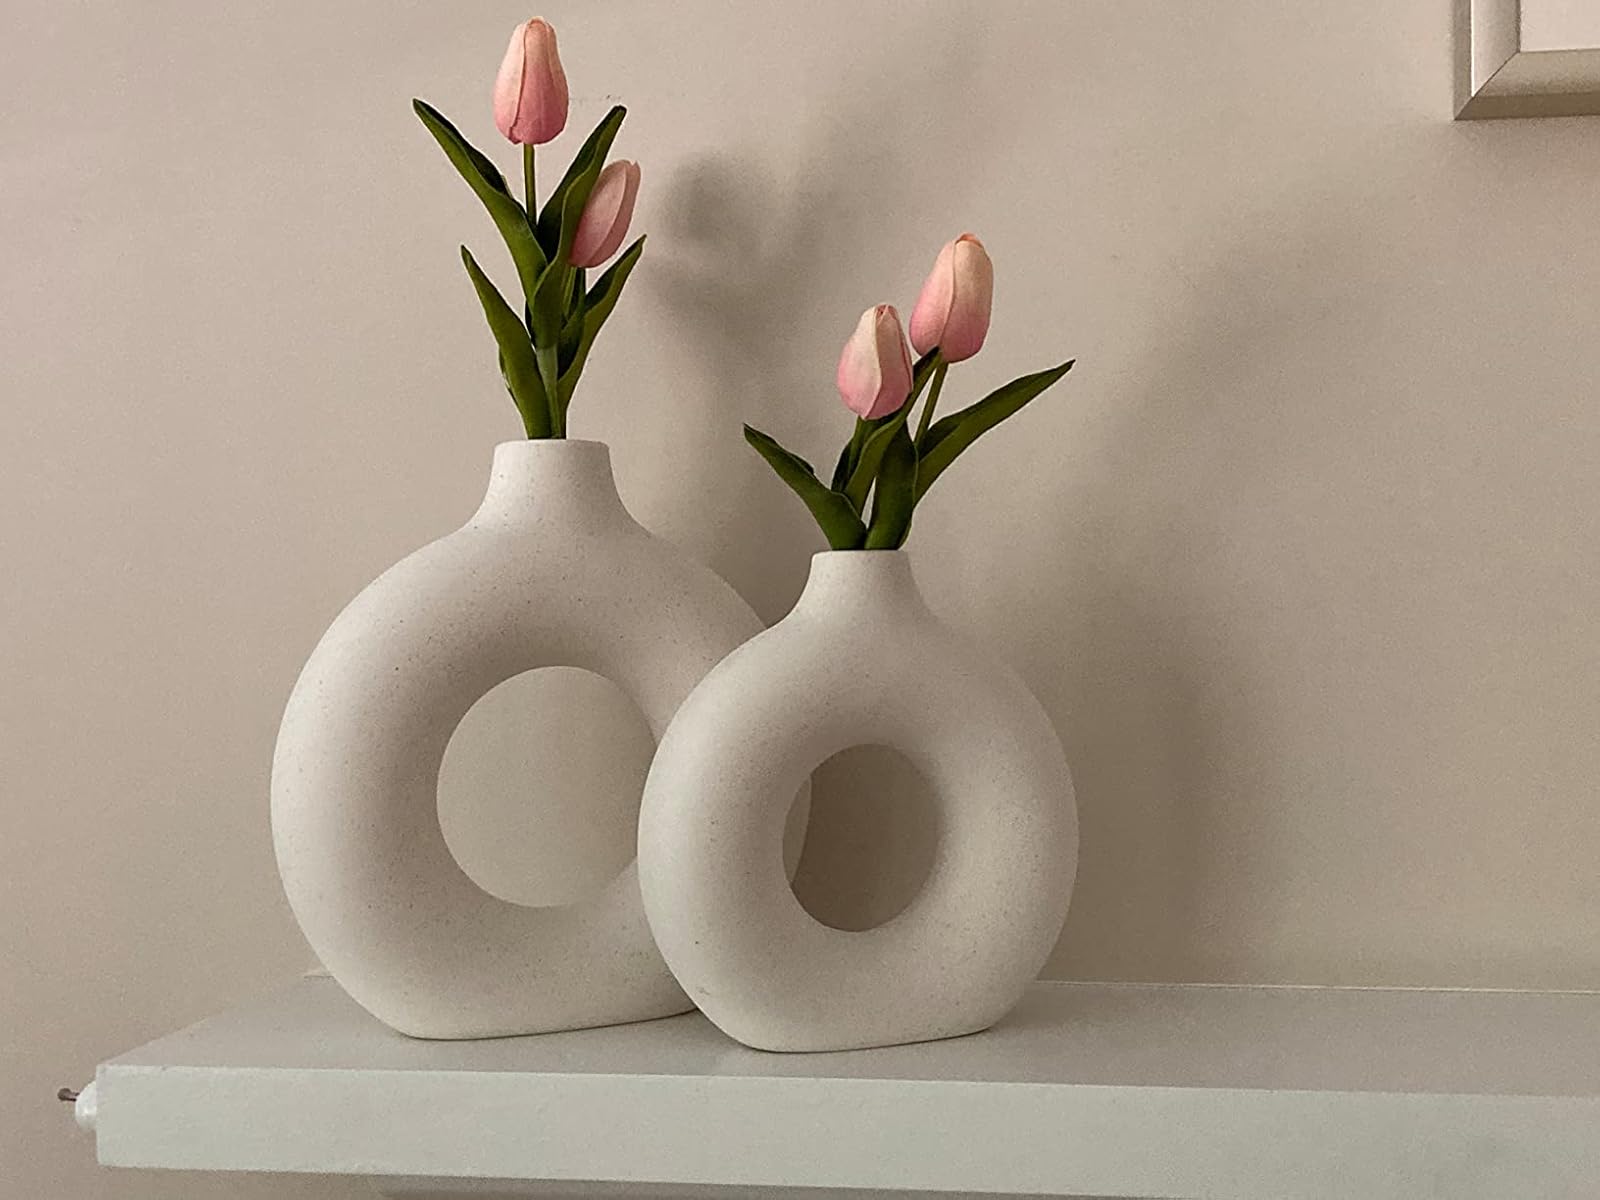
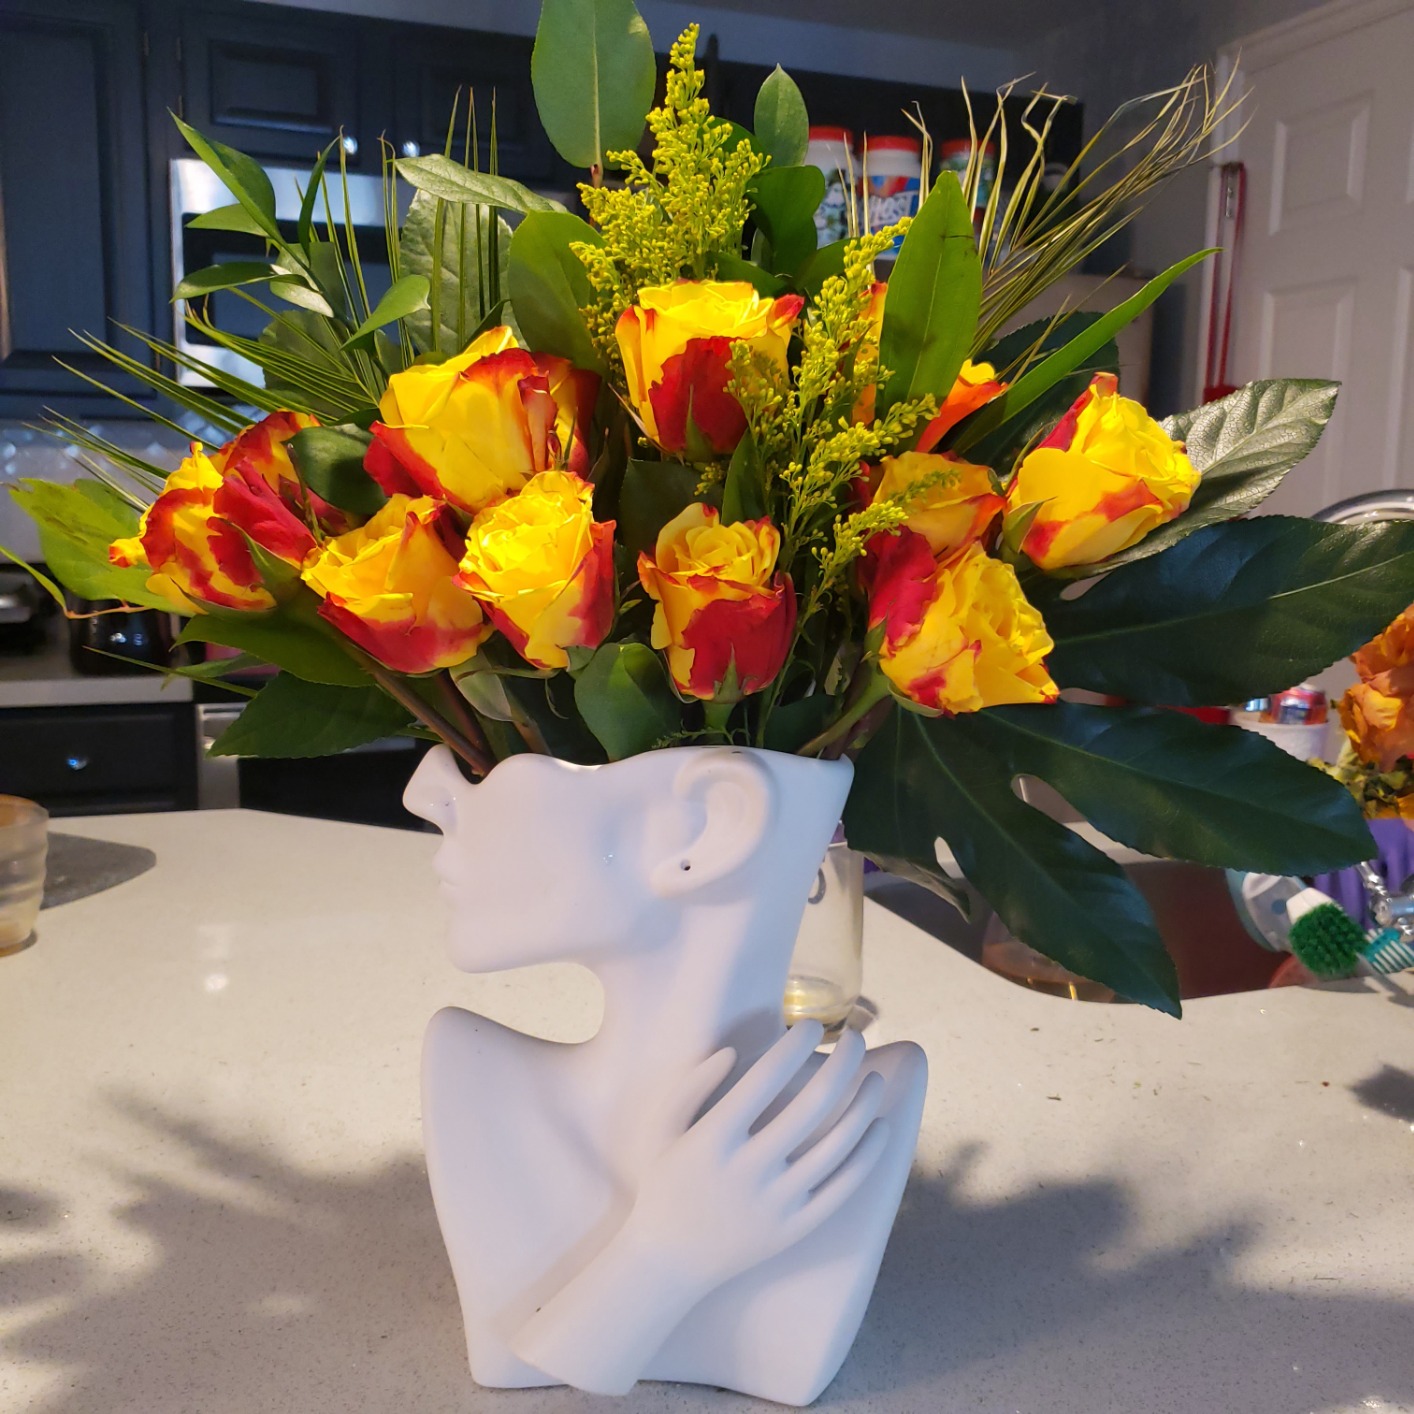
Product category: vase
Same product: no